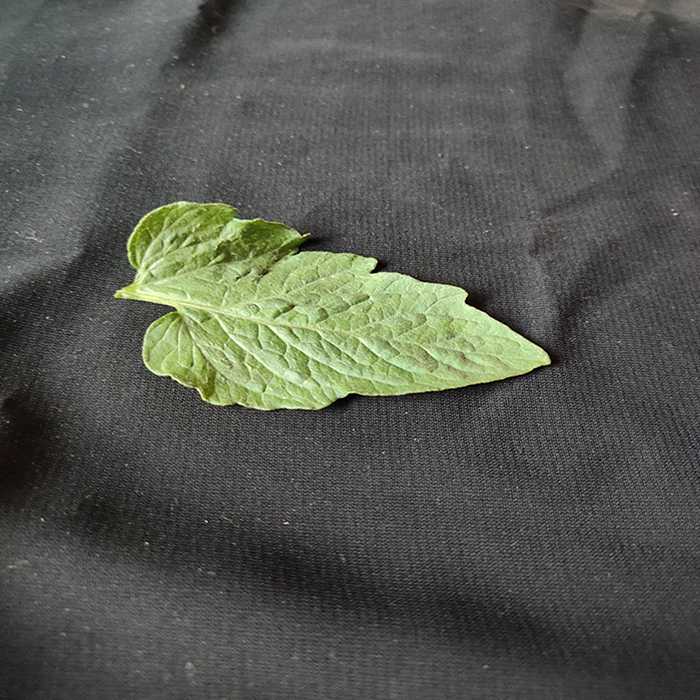
Plant: Tomato
Label: Tomato Fresh leaf